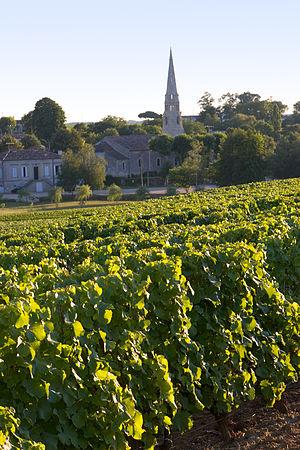
Le vignoble de Sauternes, appelé aussi vignoble du Sauternais est une région du vignoble de Bordeaux.
Le sauternes est un vin liquoreux français d'appellation d'origine contrôlée produit dans le Sauternais, une des subdivisions du vignoble de Bordeaux.
Sauternes est une commune du Sud-Ouest de la France, située dans le département de la Gironde.